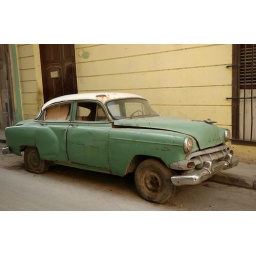
A building structure with an antique car parked in front, Havana, Cuba